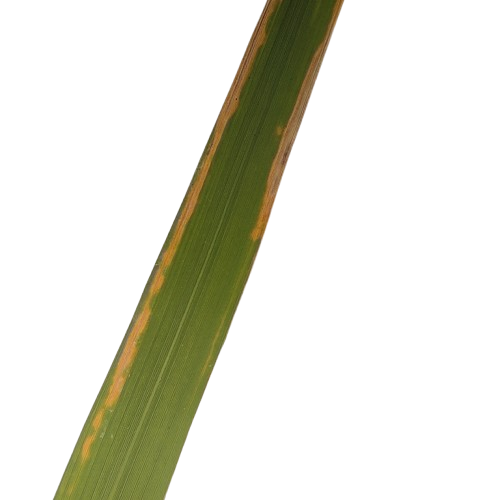
Label: Leaf Scald